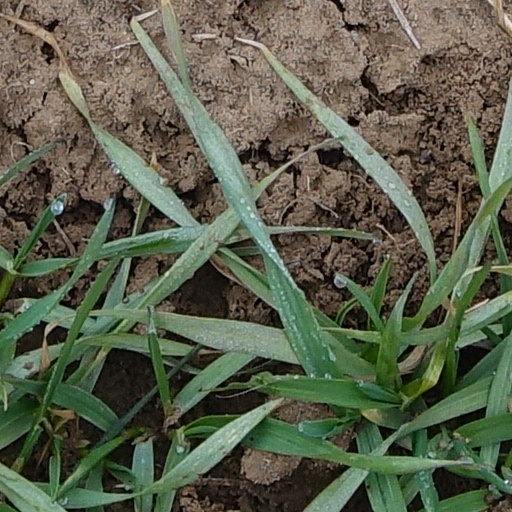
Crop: wheat